Salzhaus

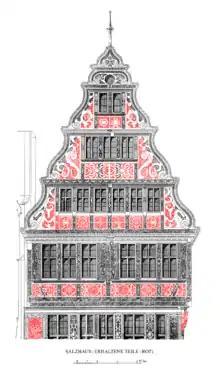
Preserved parts of the facade

Nevertheless, the new Salzhaus belongs to the small number of buildings from the early 1950s which are to be regarded as an artistic contribution of a time that is primarily determined by material constraints.